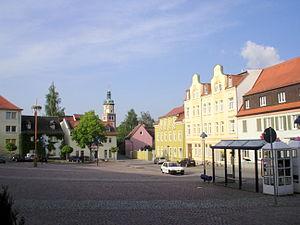
Rötha est une ville de Saxe, située dans l'arrondissement de Leipzig, dans le district de Leipzig.